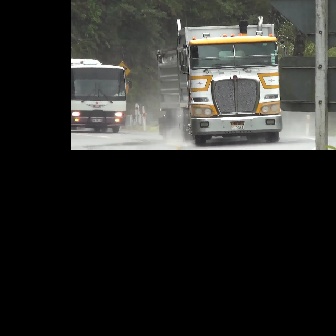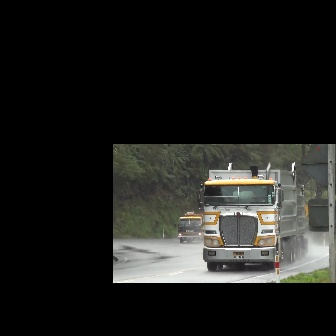
  Please identify the target specified by the bounding box [156,14,287,146] in the first image and locate it in the second image. Return the coordinates in [x_min,y_min,x_max,y_max] format.
Answer: [196,160,307,271]